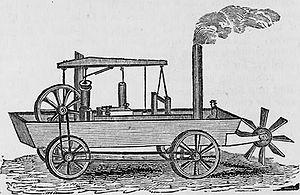
Oliver Evans, né à Newport le 13 septembre 1755 et mort à New York le 15 avril 1819, est un inventeur américain.
La roue à aubes est une roue de construction particulière, munie de pales, permettant de créer ou de restituer un mouvement rotatif d'axe au départ d'un mouvement linéaire de fluide. Initialement simples et de construction très facile, elles ont évolué au fil du temps, avec les progrès de l'hydro et de l'aérodynamique pour devenir les turbines d'aujourd'hui.